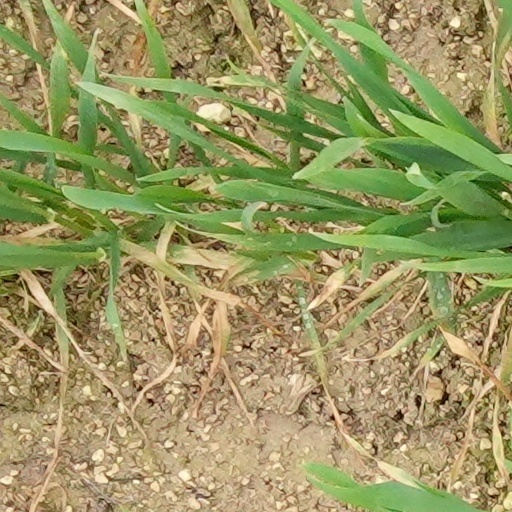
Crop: wheat